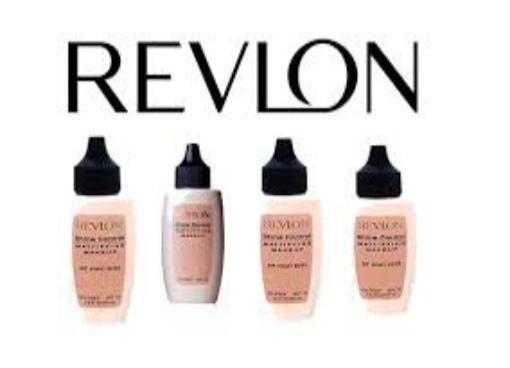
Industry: Necessities